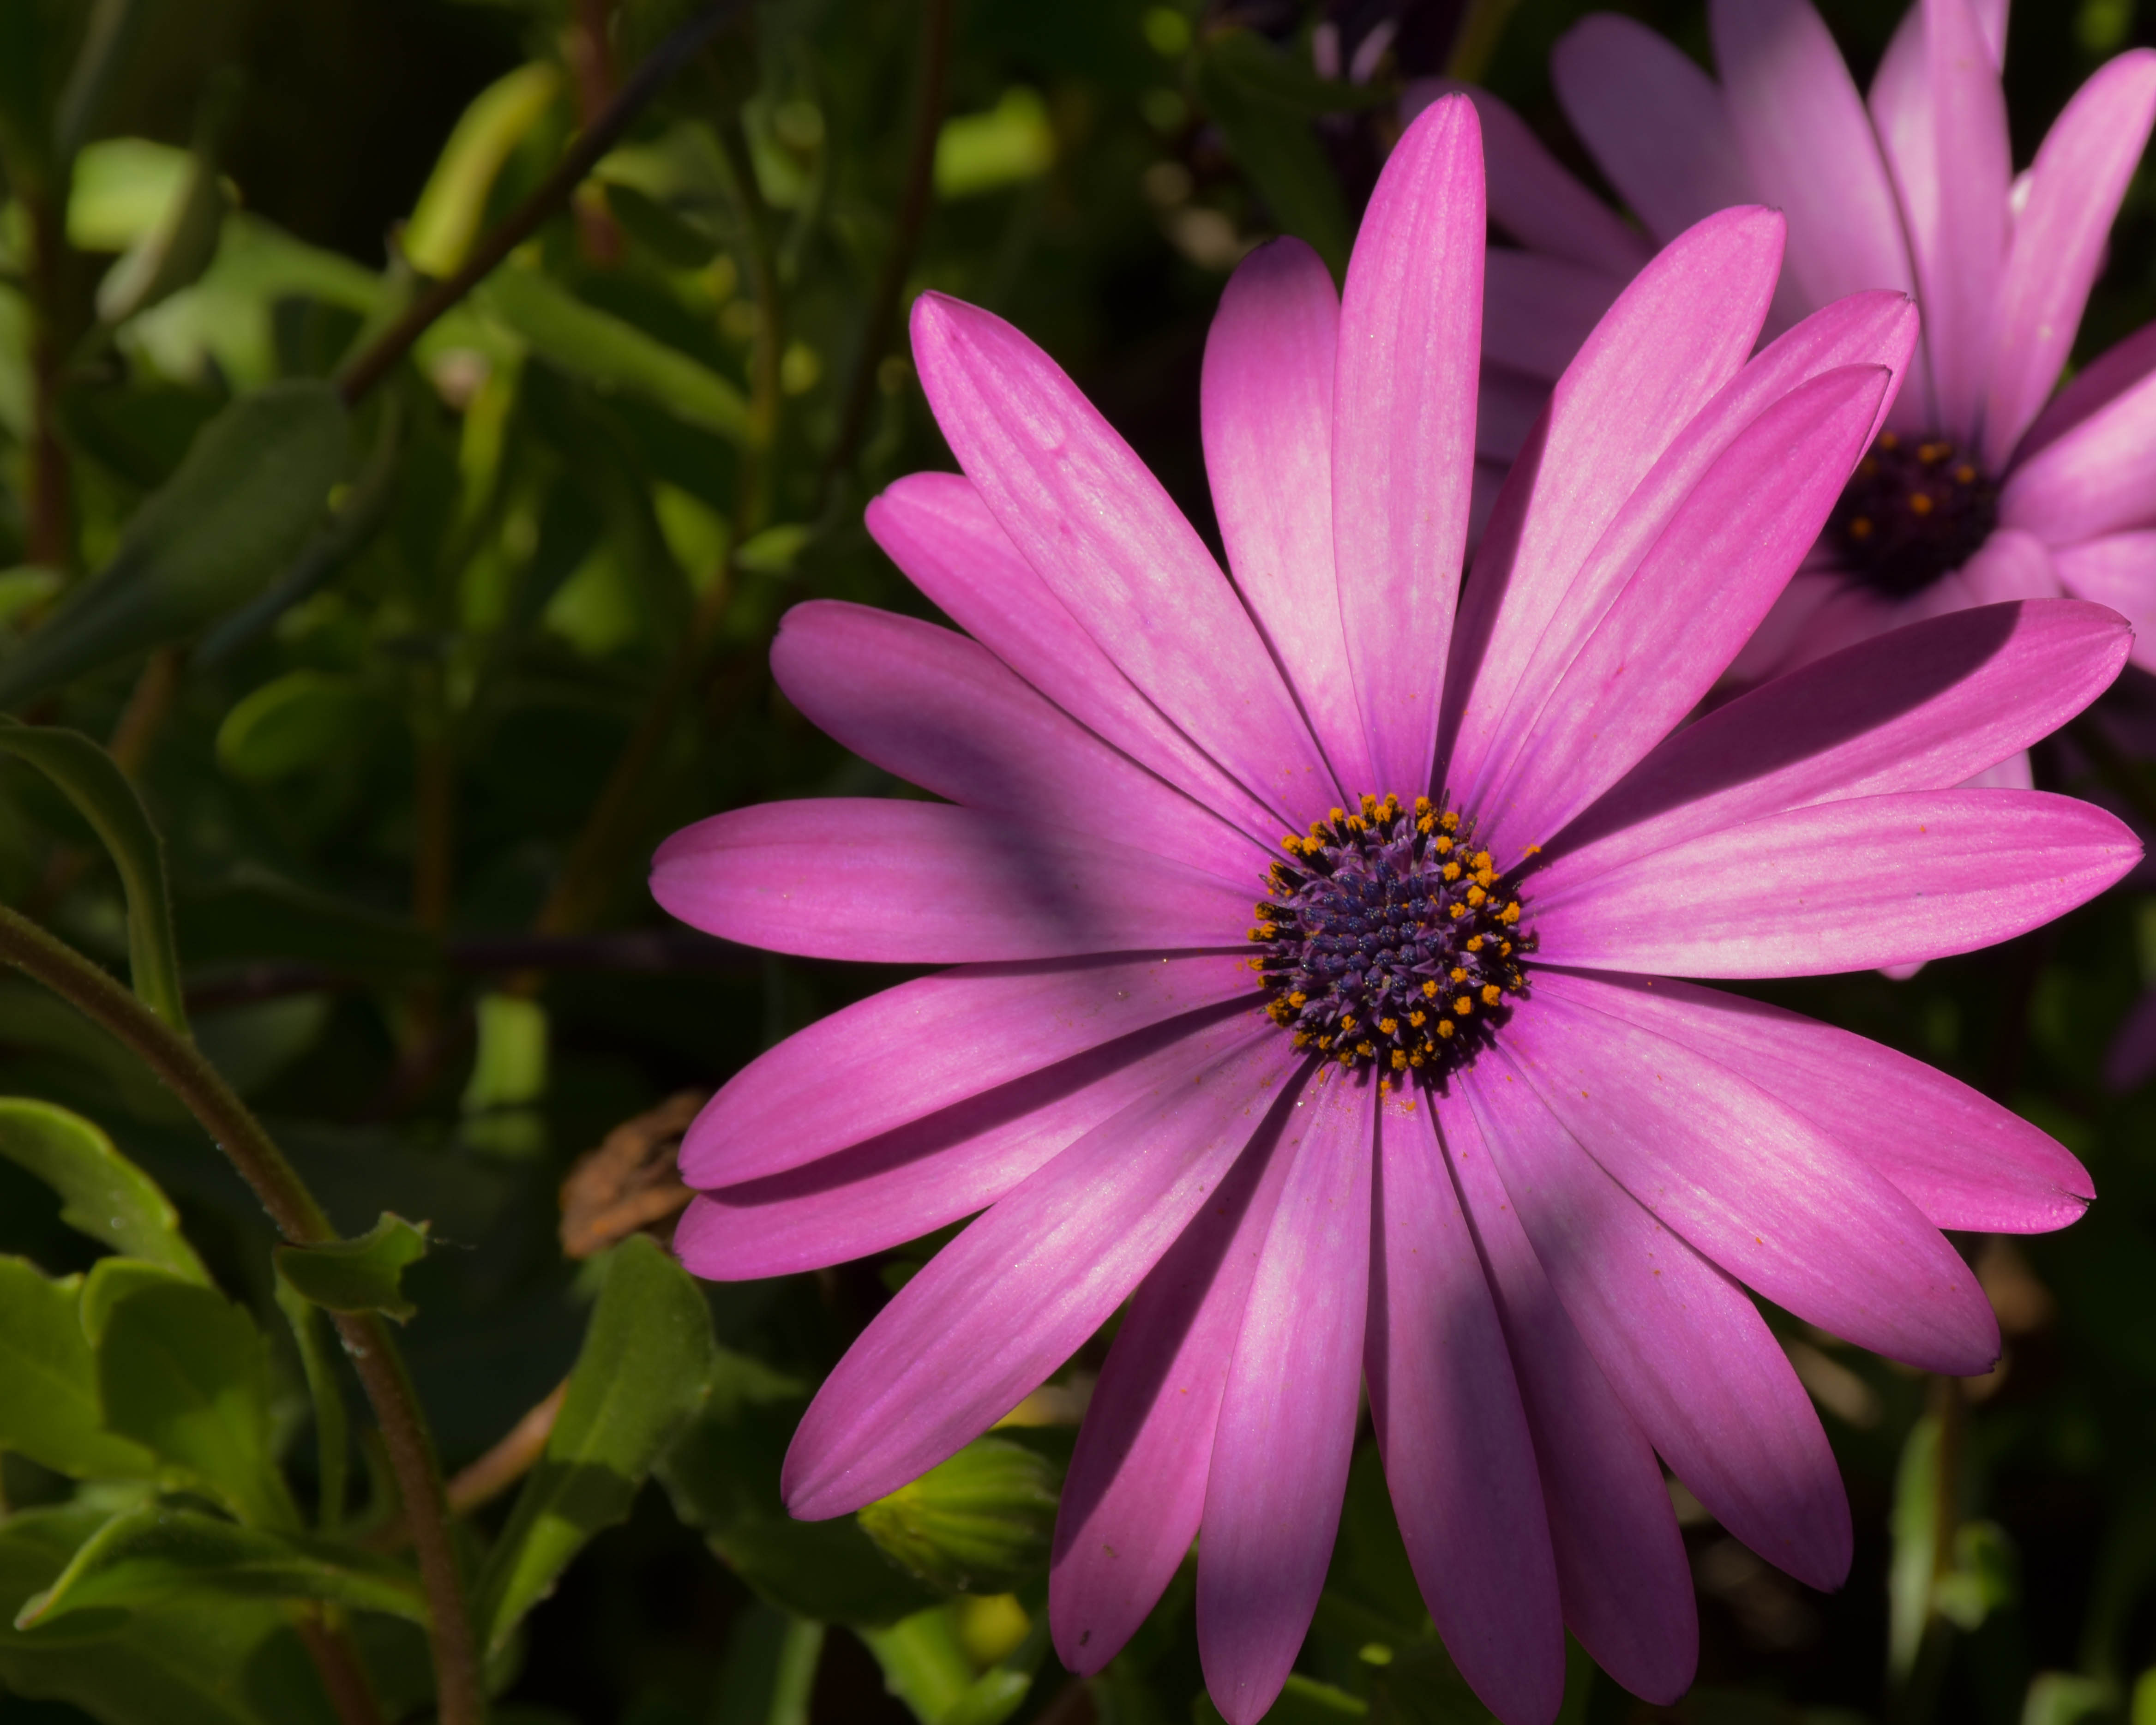
flower, petal, african daisy, purple, violet, plant, pink, flowering plant, botany, spring, wildflower, close up, annual plant, aster, daisy family, magenta, plant stem, herbaceous plant, daisy, pericallis, macro photography, violet family, cosmos, geranium, perennial plant